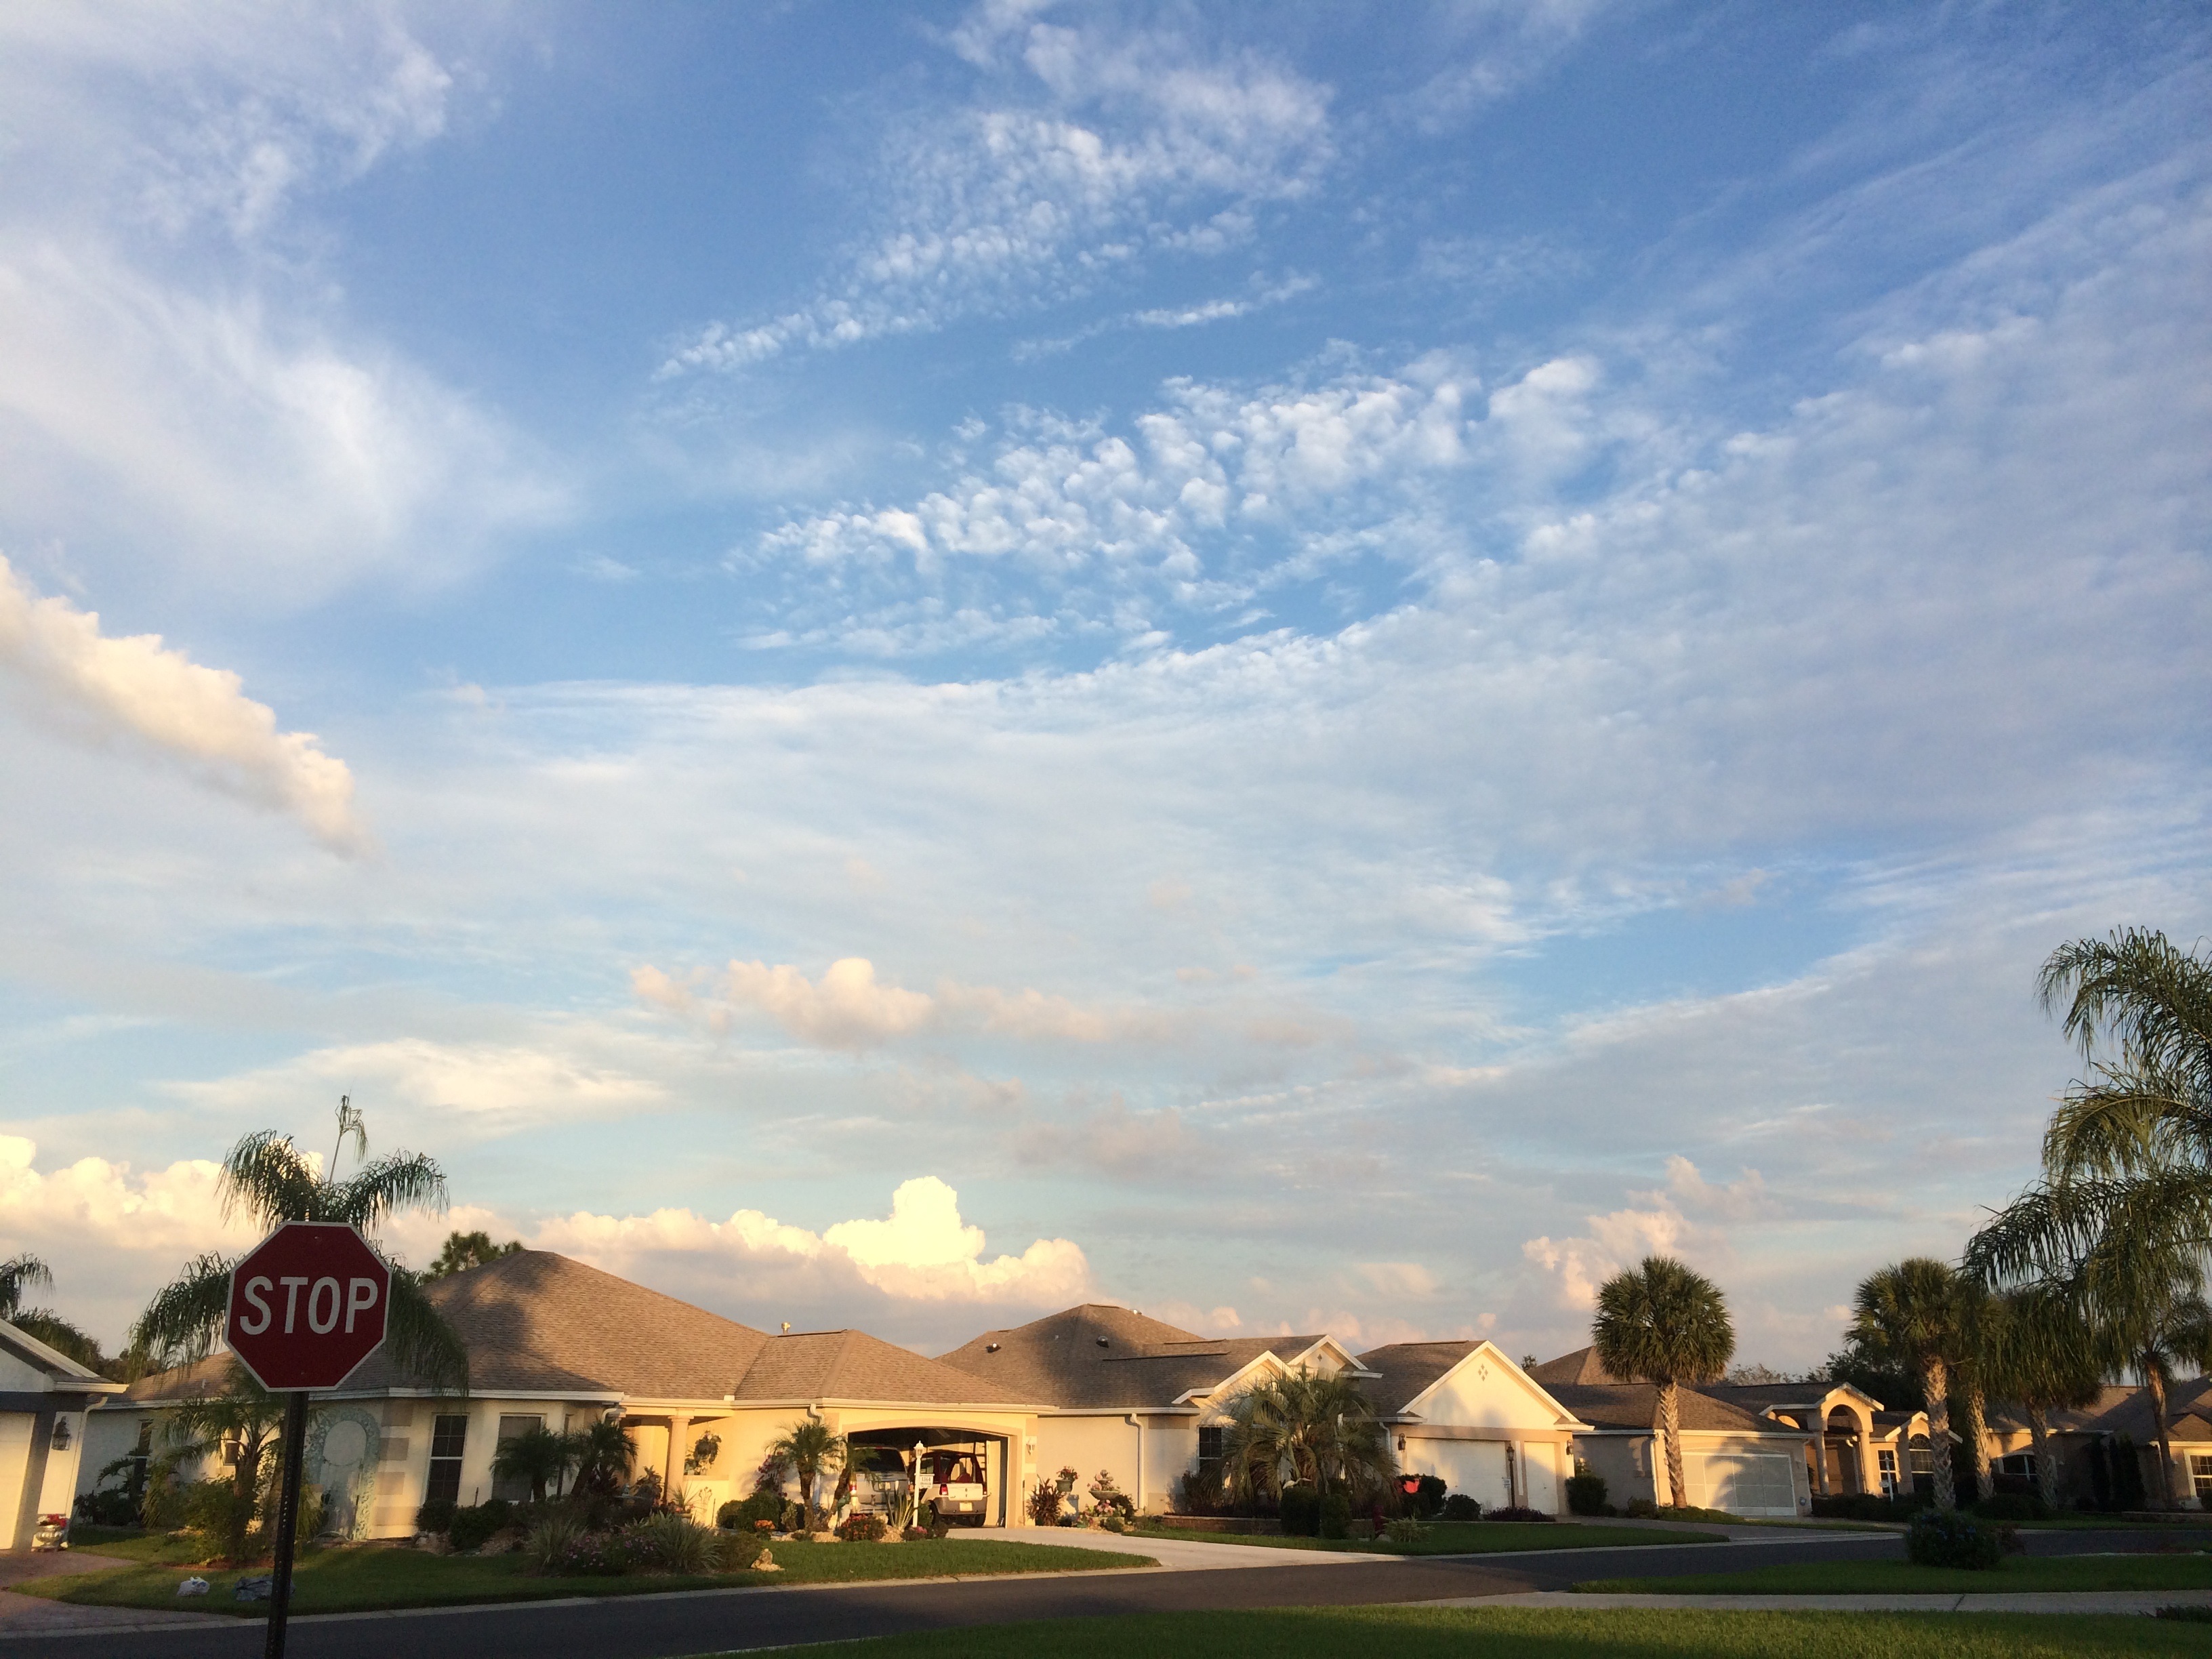
landscape, tree, horizon, cloud, sky, sunset, house, sunlight, morning, home, vacation, travel, dusk, neighborhood, evening, usa, america, tourism, clouds, united, us, palm trees, florida, states, retirement, rural area, atmosphere of earth, the villages